Amelia Heinle

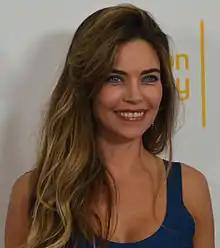
Heinle in 2014

Amelia March Luckinbill (née: Heinle; formerly Weatherly; born March 17, 1973) is an American actress known for her roles in American soap operas. Her best known role is Victoria Newman, who she has portrayed on "The Young and the Restless" since 2005.